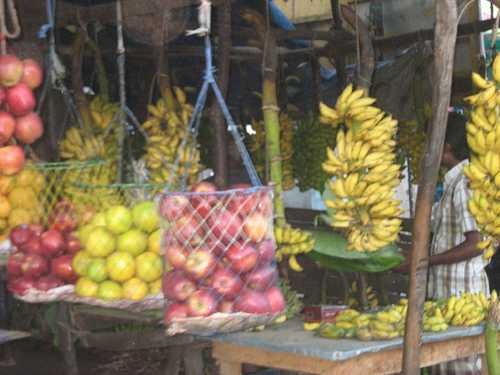
Label: Banana